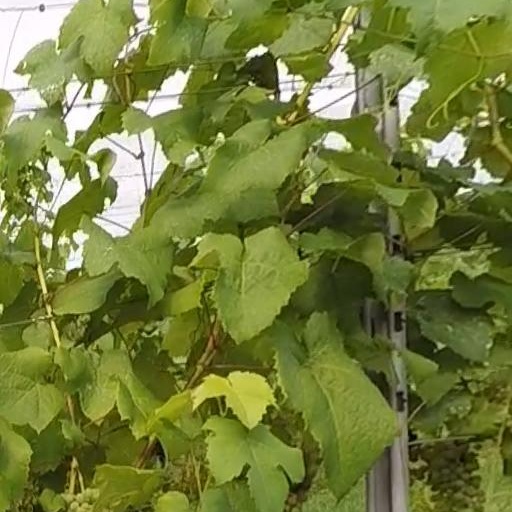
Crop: grape